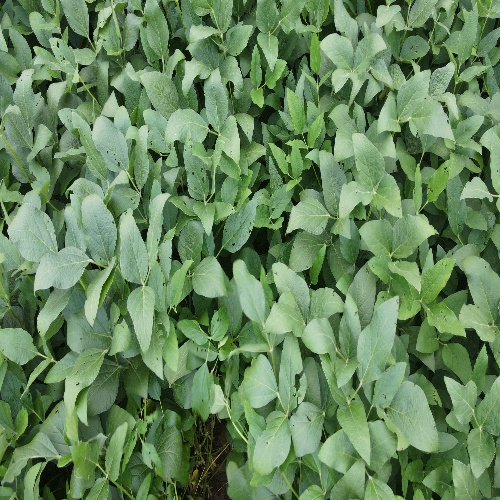
Label: Caterpillar